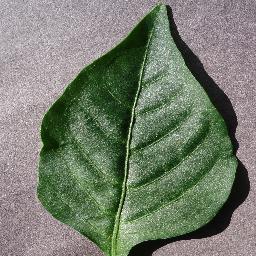
Label: Pepper,_bell___healthy